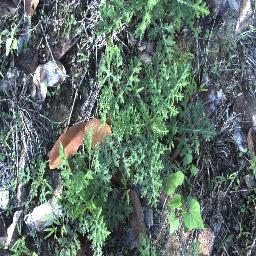
Label: parthenium